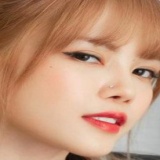
ca sĩ Thiều Bảo Trâm